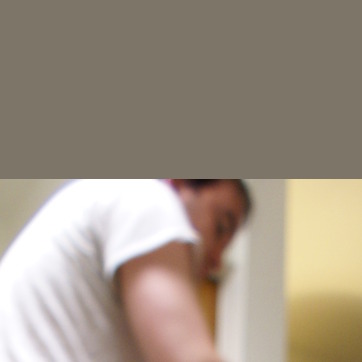
Material: hair